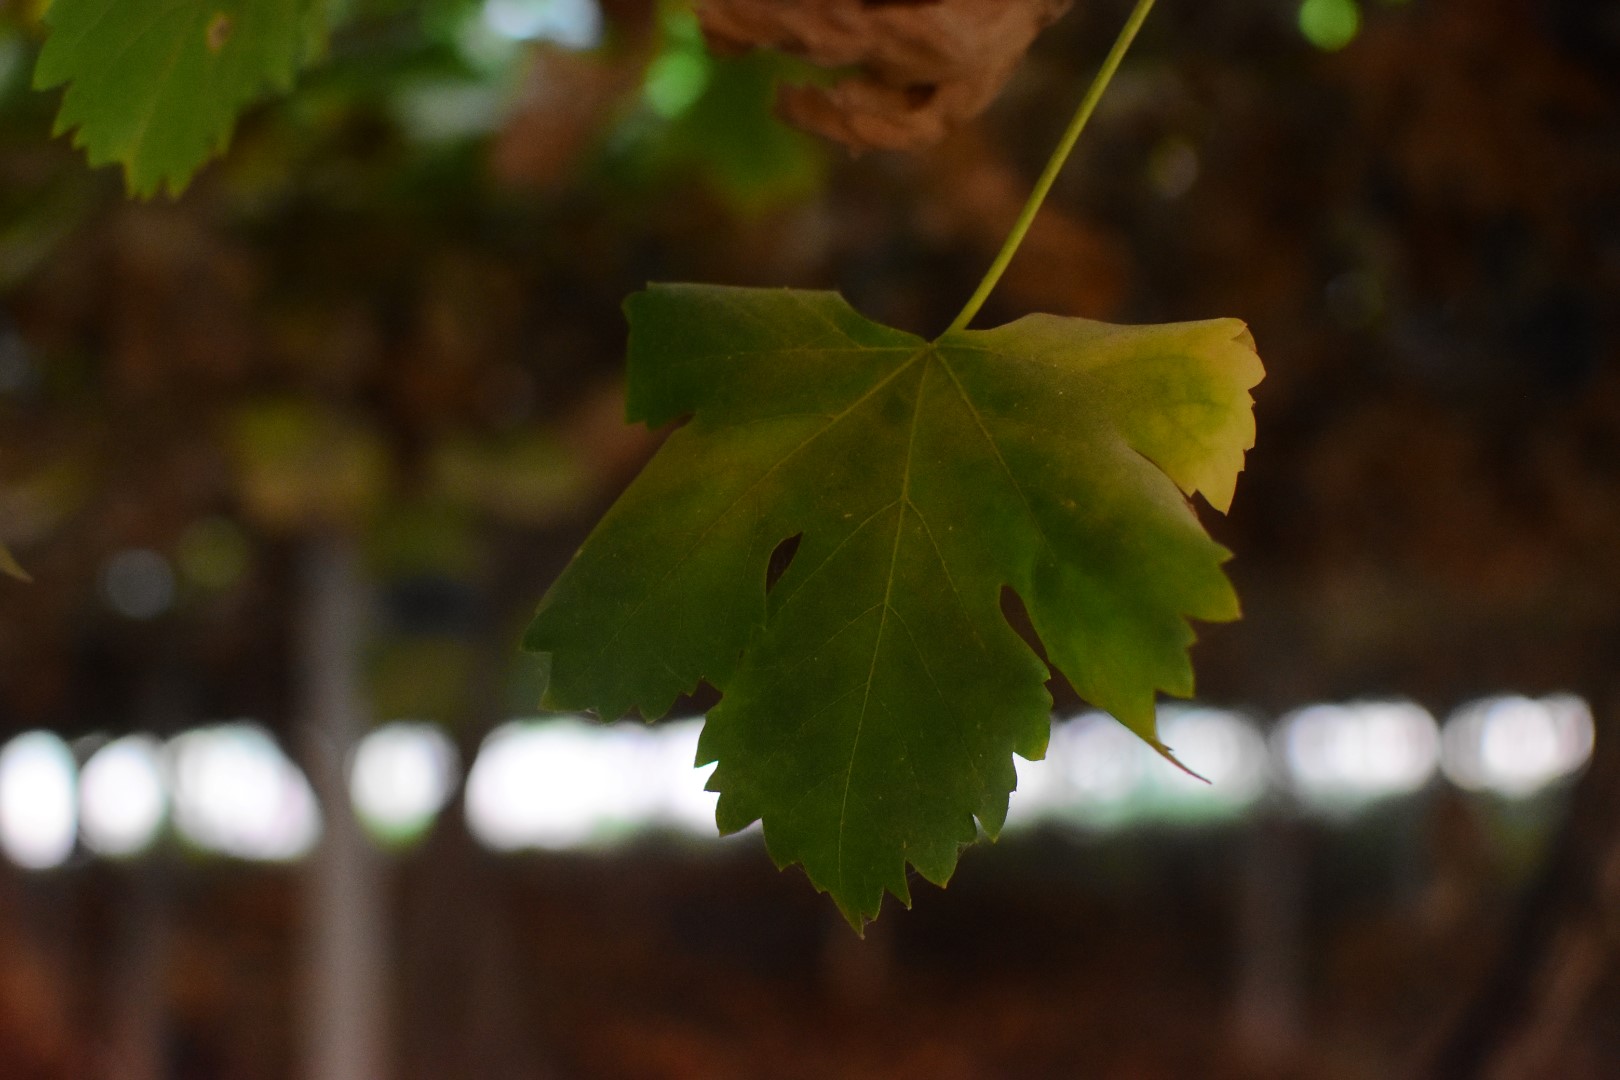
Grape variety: Aswud Balad